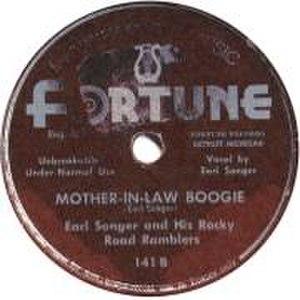
Fortune Records est une compagnie de disques indépendante américaine active de 1946 à 1995.